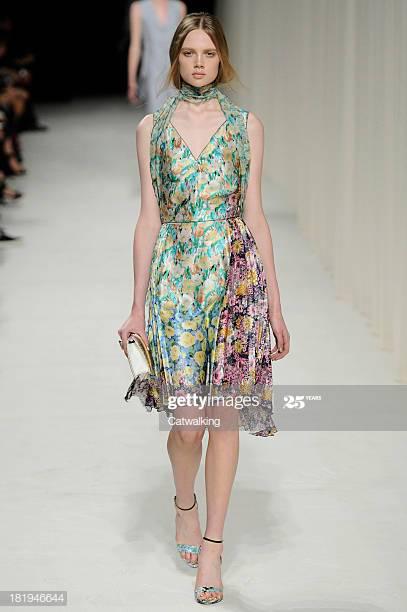
a model walks the runway at the spring summer fashion show during event
Relation: Visible, Action, Meta